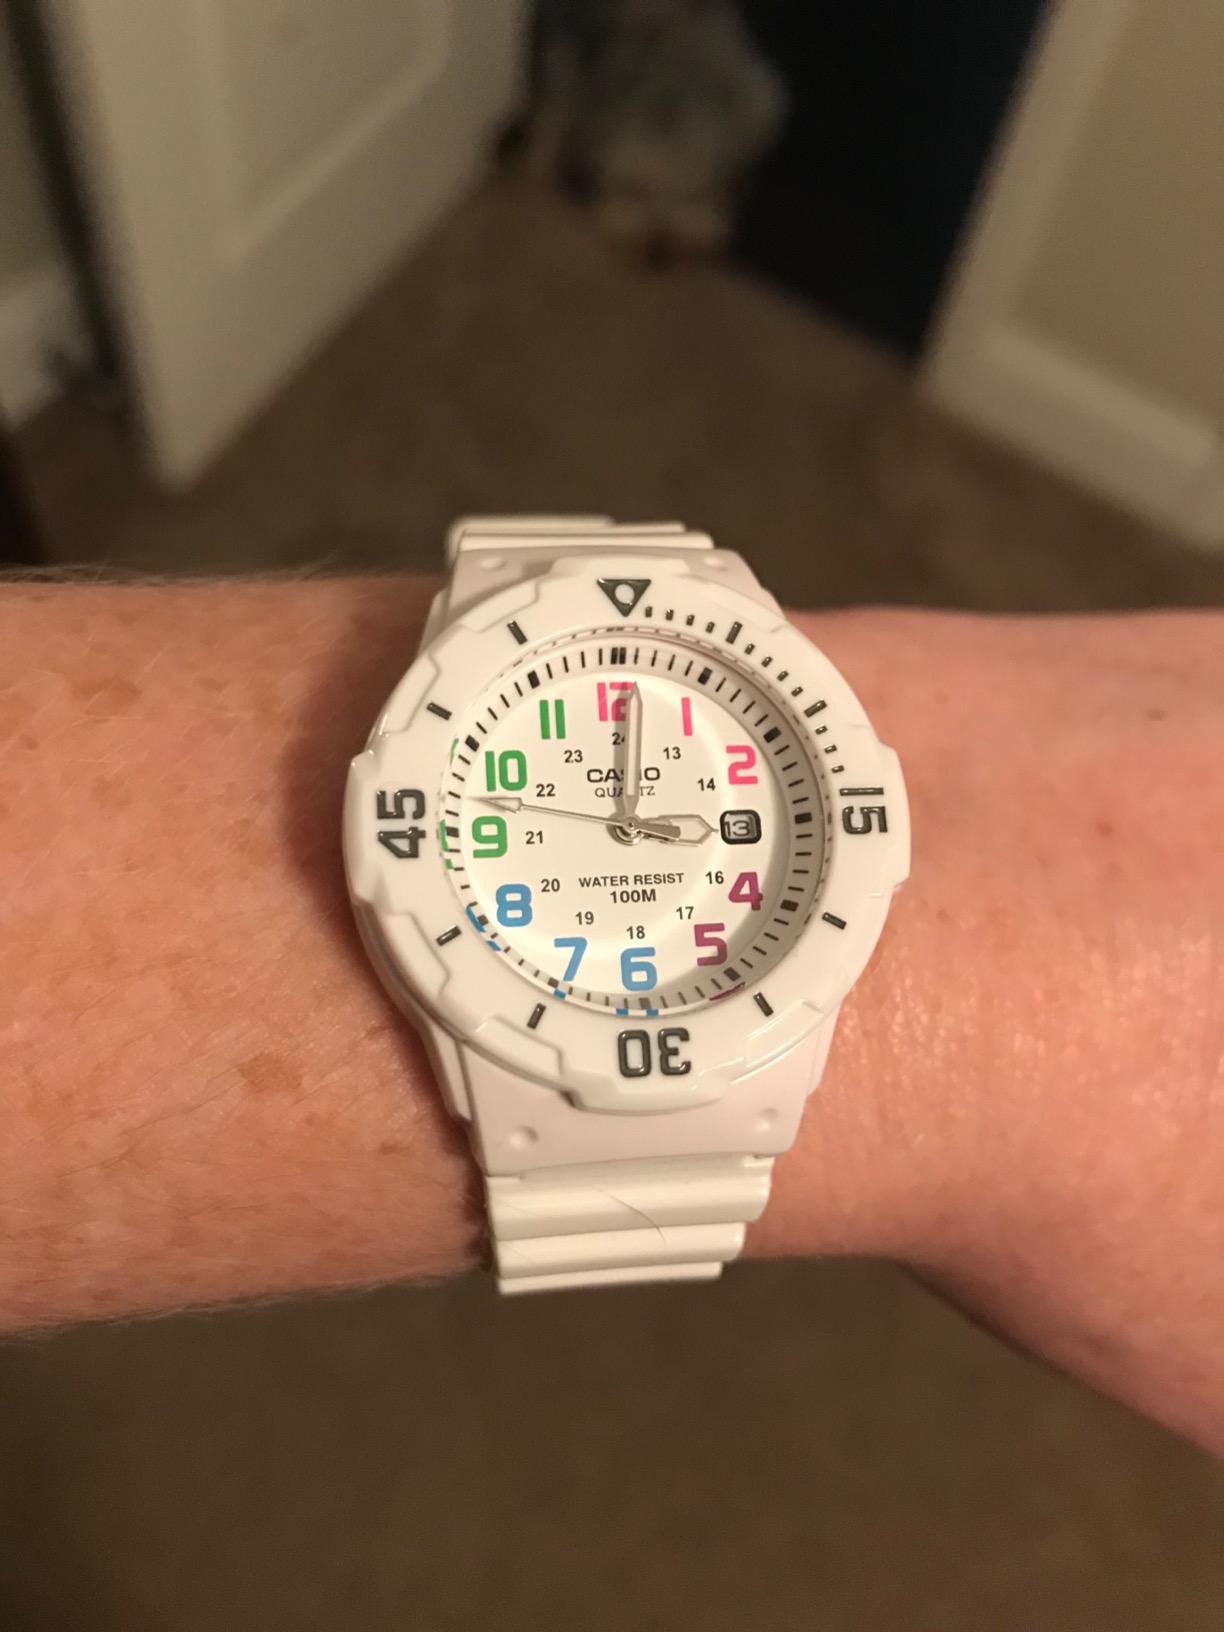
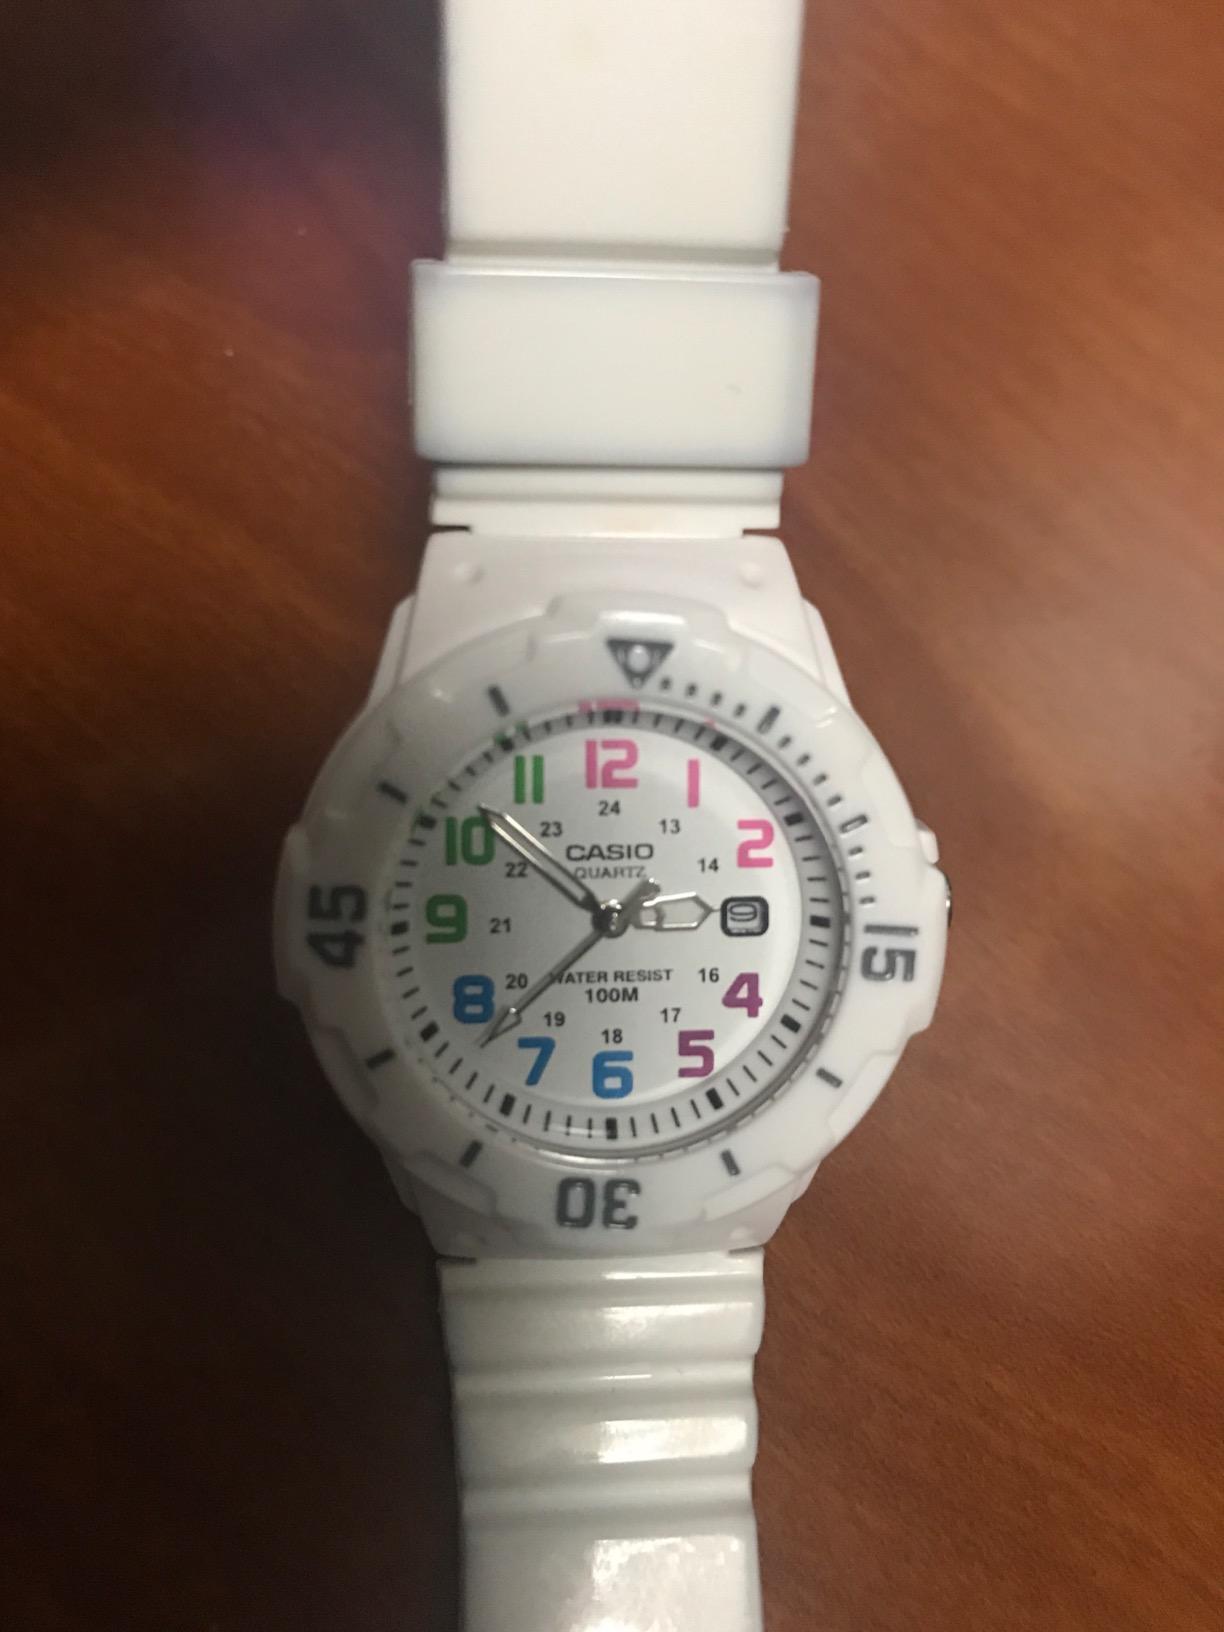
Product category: accessories_watch
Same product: yes